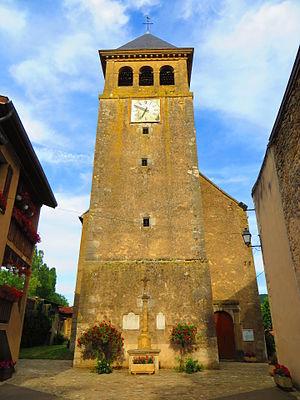
Bayonville-sur-Mad église Saint-Julien
Bayonville-sur-Mad est une commune française située dans le département de Meurthe-et-Moselle en région Grand Est.